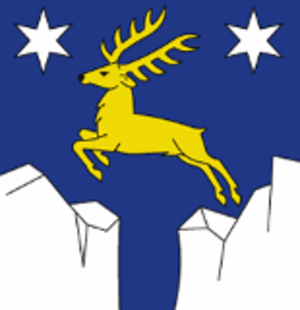
Rüthi est une commune suisse du canton de Saint-Gall, située dans la circonscription électorale de Rheintal.